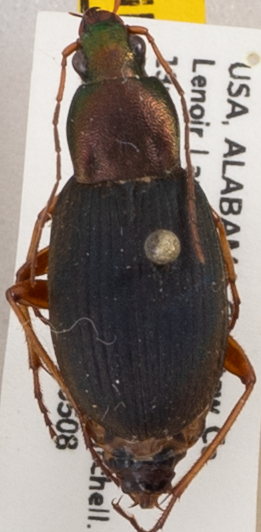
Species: Chlaenius aestivus
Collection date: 2019-05-08
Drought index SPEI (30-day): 0.858
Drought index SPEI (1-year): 1.594
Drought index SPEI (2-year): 2.09